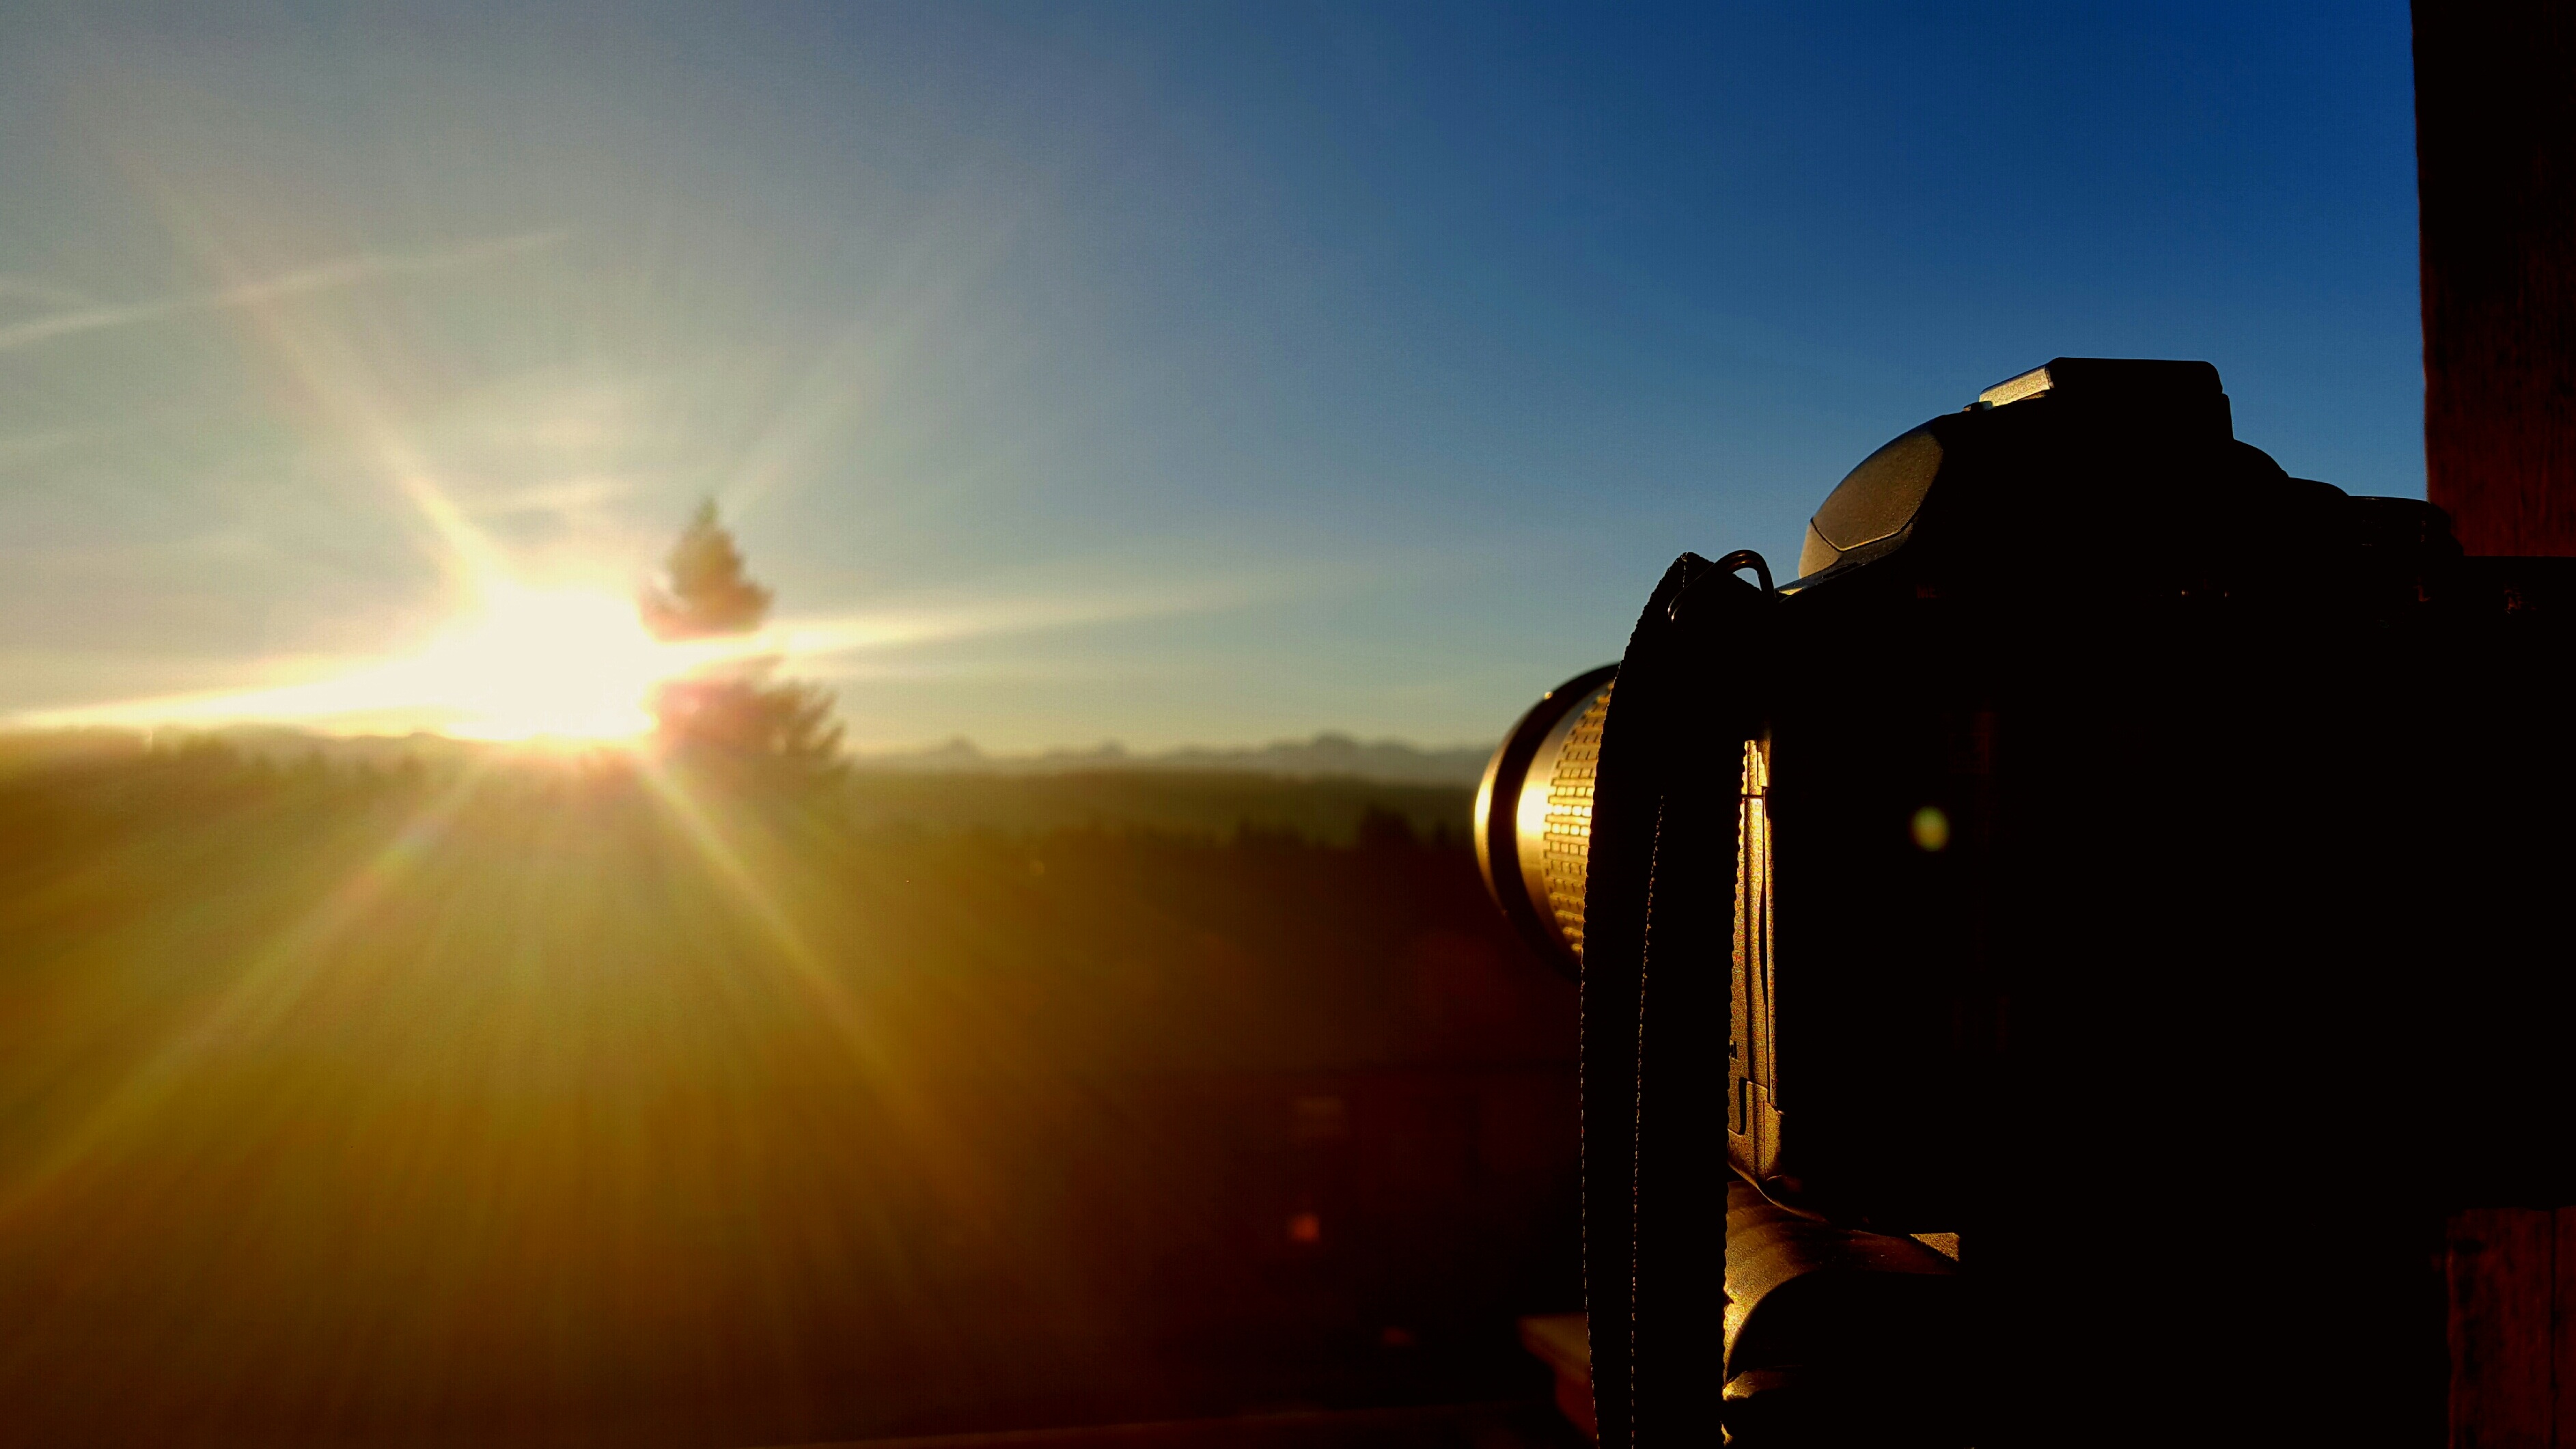
landscape, nature, horizon, light, cloud, plant, sky, sun, sunrise, sunset, camera, photography, vintage, photographer, retro, sunlight, morning, plastic, flower, old, dawn, atmosphere, film, photo, analog, evening, lens, macro, nostalgia, nikon, close, photographic equipment, old camera, hipster, brand, digital camera, tripod, photograph, backlighting, nikkor, d3200, macro photography, slr camera, photo camera, analog camera, atmosphere of earth